How Can We Be Silent

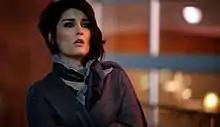
Alyssa Barlow sings in this unreleased music video.

On May 20, 2007, Warner Music Group launched a promotional site, "Have You Heard The Word?", to promote this album and other upcoming releases.